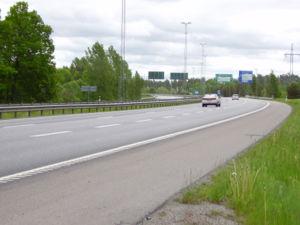
Le réseau autoroutier suédois est long d'environ 1600 kilomètres. La vitesse y est généralement limitée à 110 km/h. Toutes les autoroutes en Suède sont gratuites. Le système suédois de numérotation des routes n'a pas de catégorie séparée pour les autoroutes. Une route peut se composer de tronçons d'autoroutes et d'autres qui ne le sont pas. Quand une autoroute est construite entre deux endroits, l'autoroute reprend le numéro de la dernière route principale entre ces endroits, et cette dernière est rétrogradée à une catégorie inférieure. La plupart des autoroutes sont intégrées au réseau européen. Les autres font normalement partie des routes de la catégorie routes nationales, mais il y a aussi quelques tronçons d'autoroute dans la catégorie des routes départementales primaires aux environs des villes les plus grandes. Il n'y a pas d'autoroute à péage si ce n'est au pont de l'Øresund et, temporairement, au pont de Svinesund.